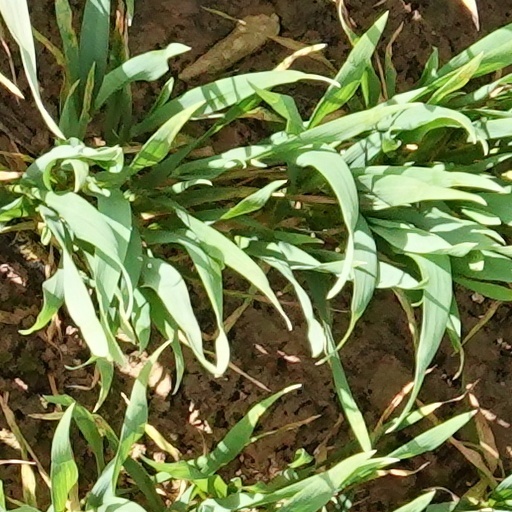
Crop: wheat